Picking Peaches

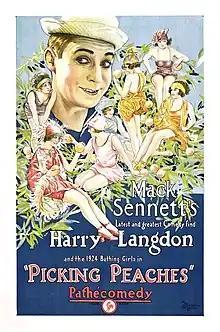

Picking Peaches is a 1924 silent comedy short produced by Mack Sennett and starring Harry Langdon. It is said to be Langdon's first film. It is listed as a surviving film